Implosion of Radio Network House

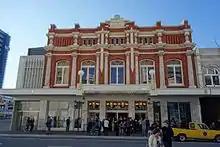
Proceeds from the auction have gone to the restoration of the Isaac Theatre Royal in Christchurch, which reopened in 2014

Radio Network House was a 14-storey tall office tower constructed in 1986. The building was located at 155 Worcester Street, on the north side of the street and in the block between Manchester Street and Latimer Square. For its last twelve years Radio Network House was owned by Greg Hedges through his company Nor West Arch No.4 Ltd.